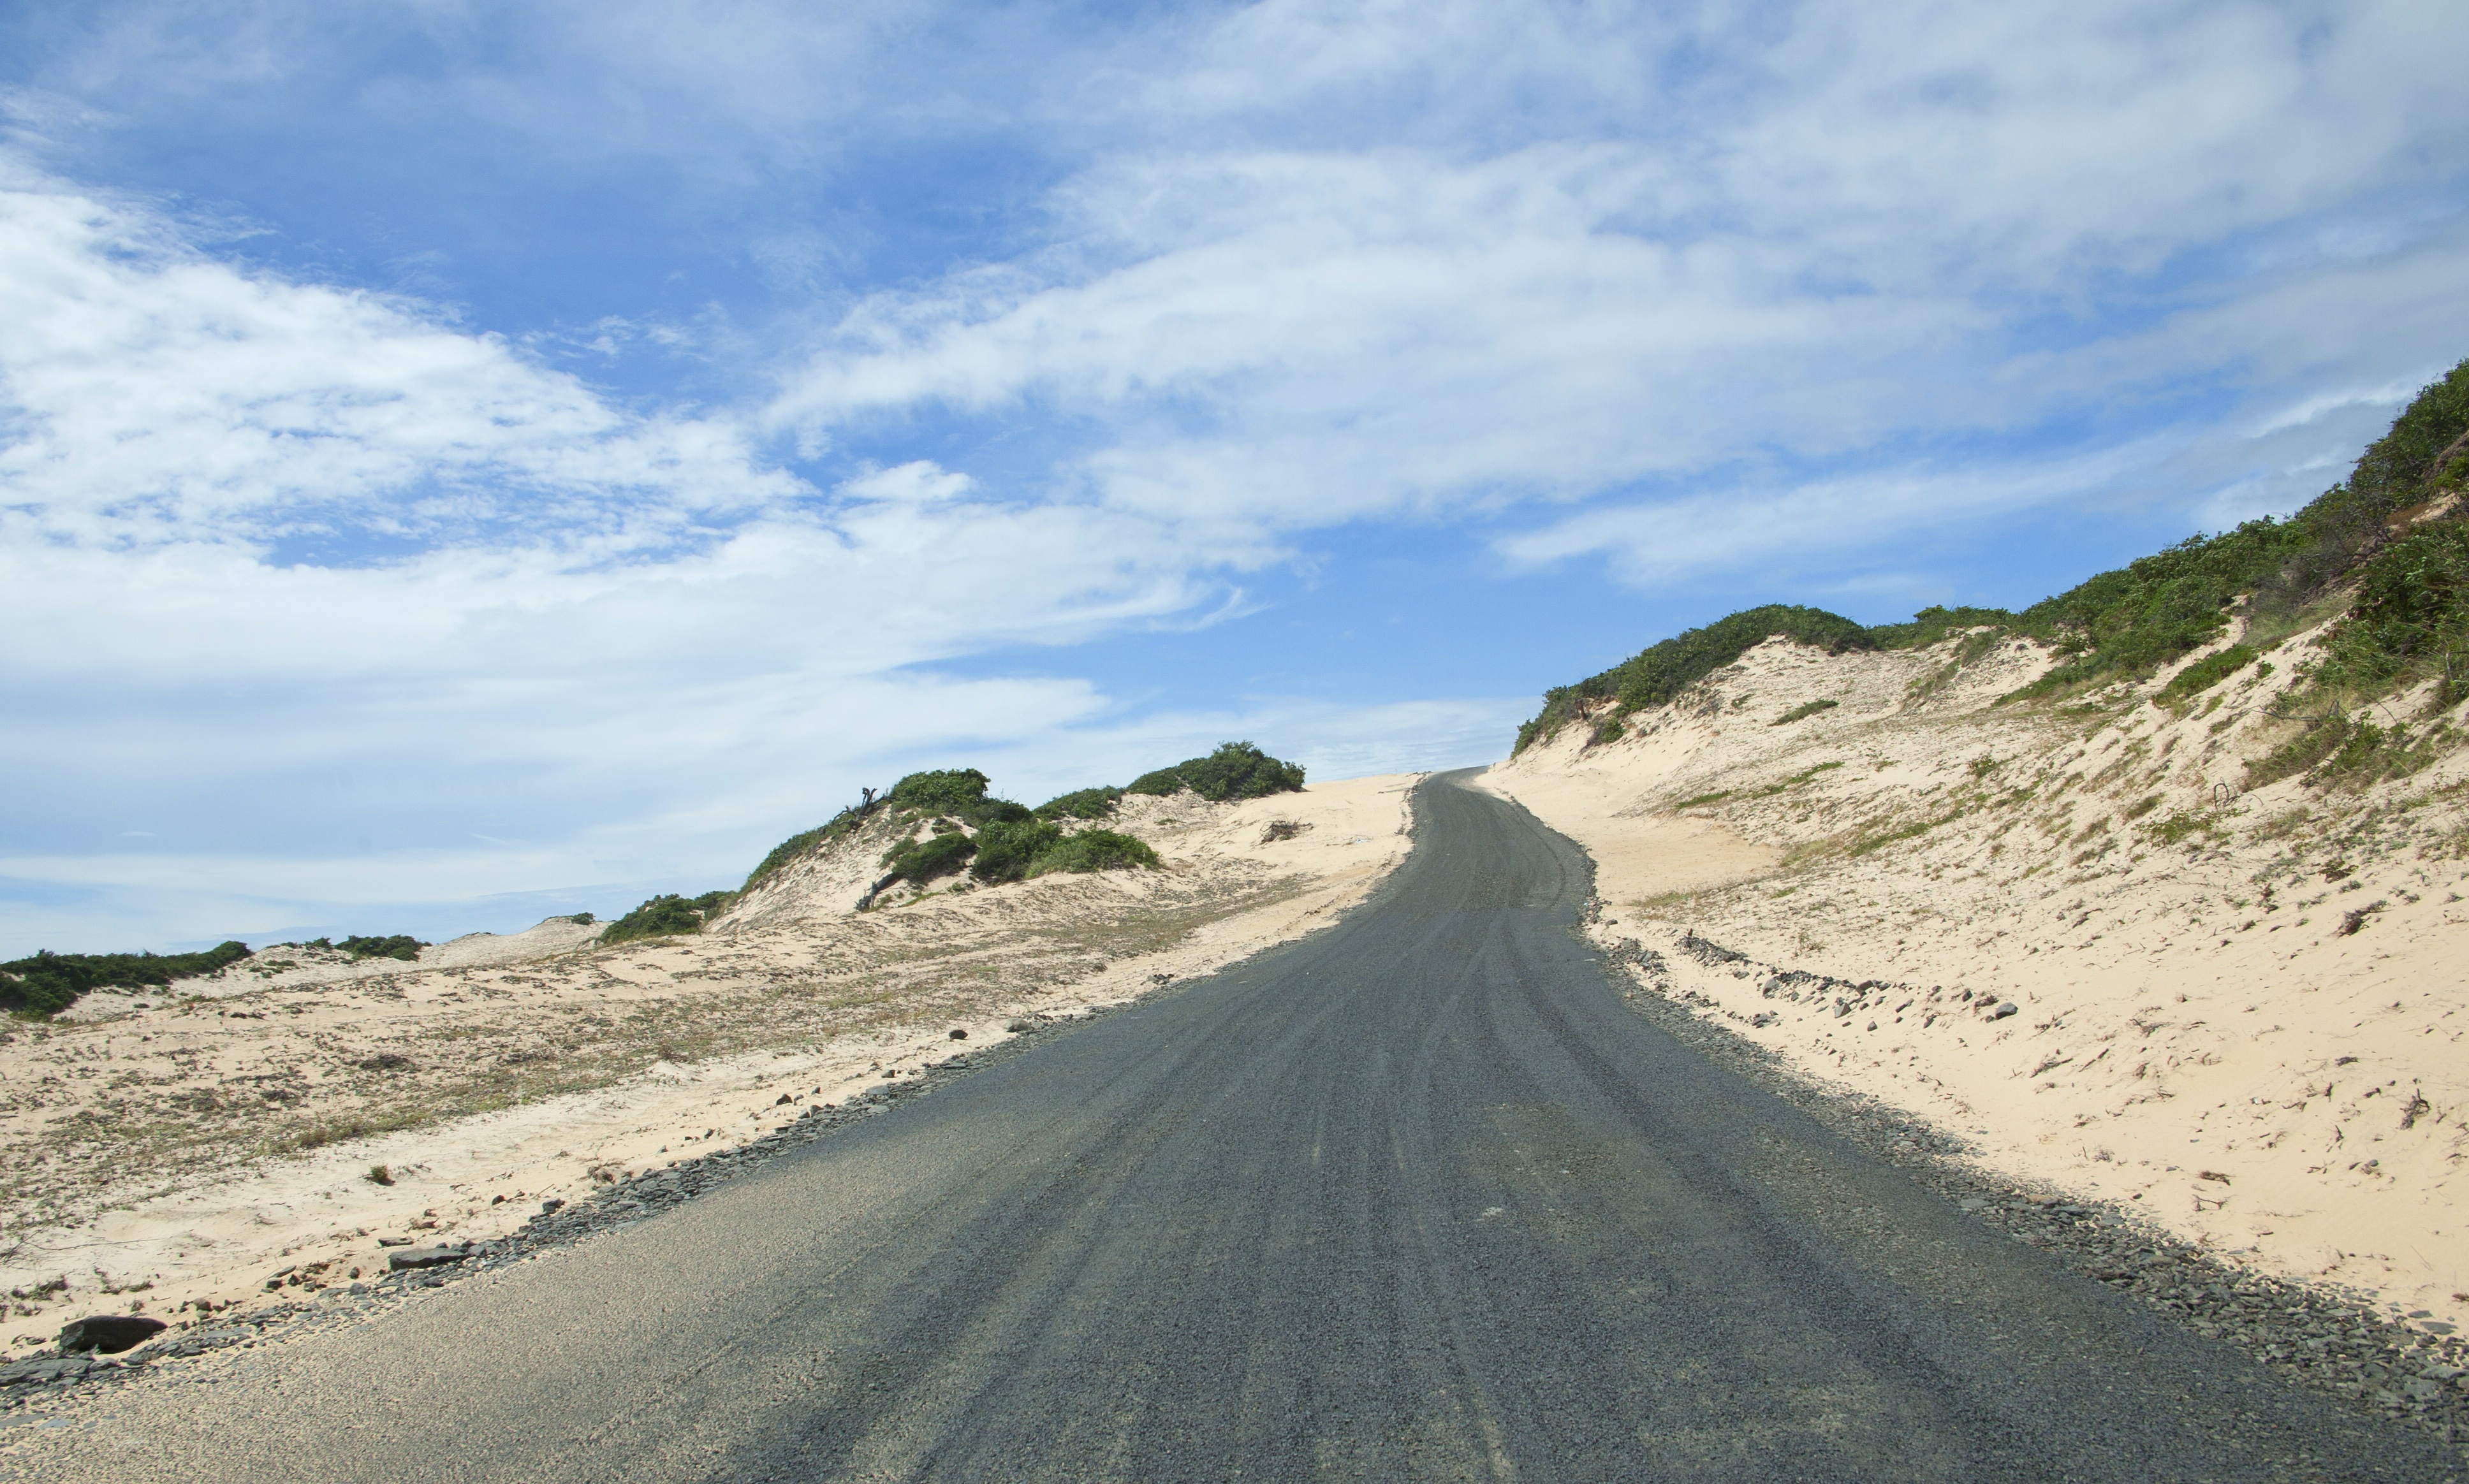
beach, landscape, sea, coast, sand, mountain, cloud, road, hill, dune, terrain, material, road trip, geology, badlands, plateau, habitat, the most beautiful sight in the world, natural beauty, scenic indoor cup, landform, natural environment, geographical feature, aeolian landform